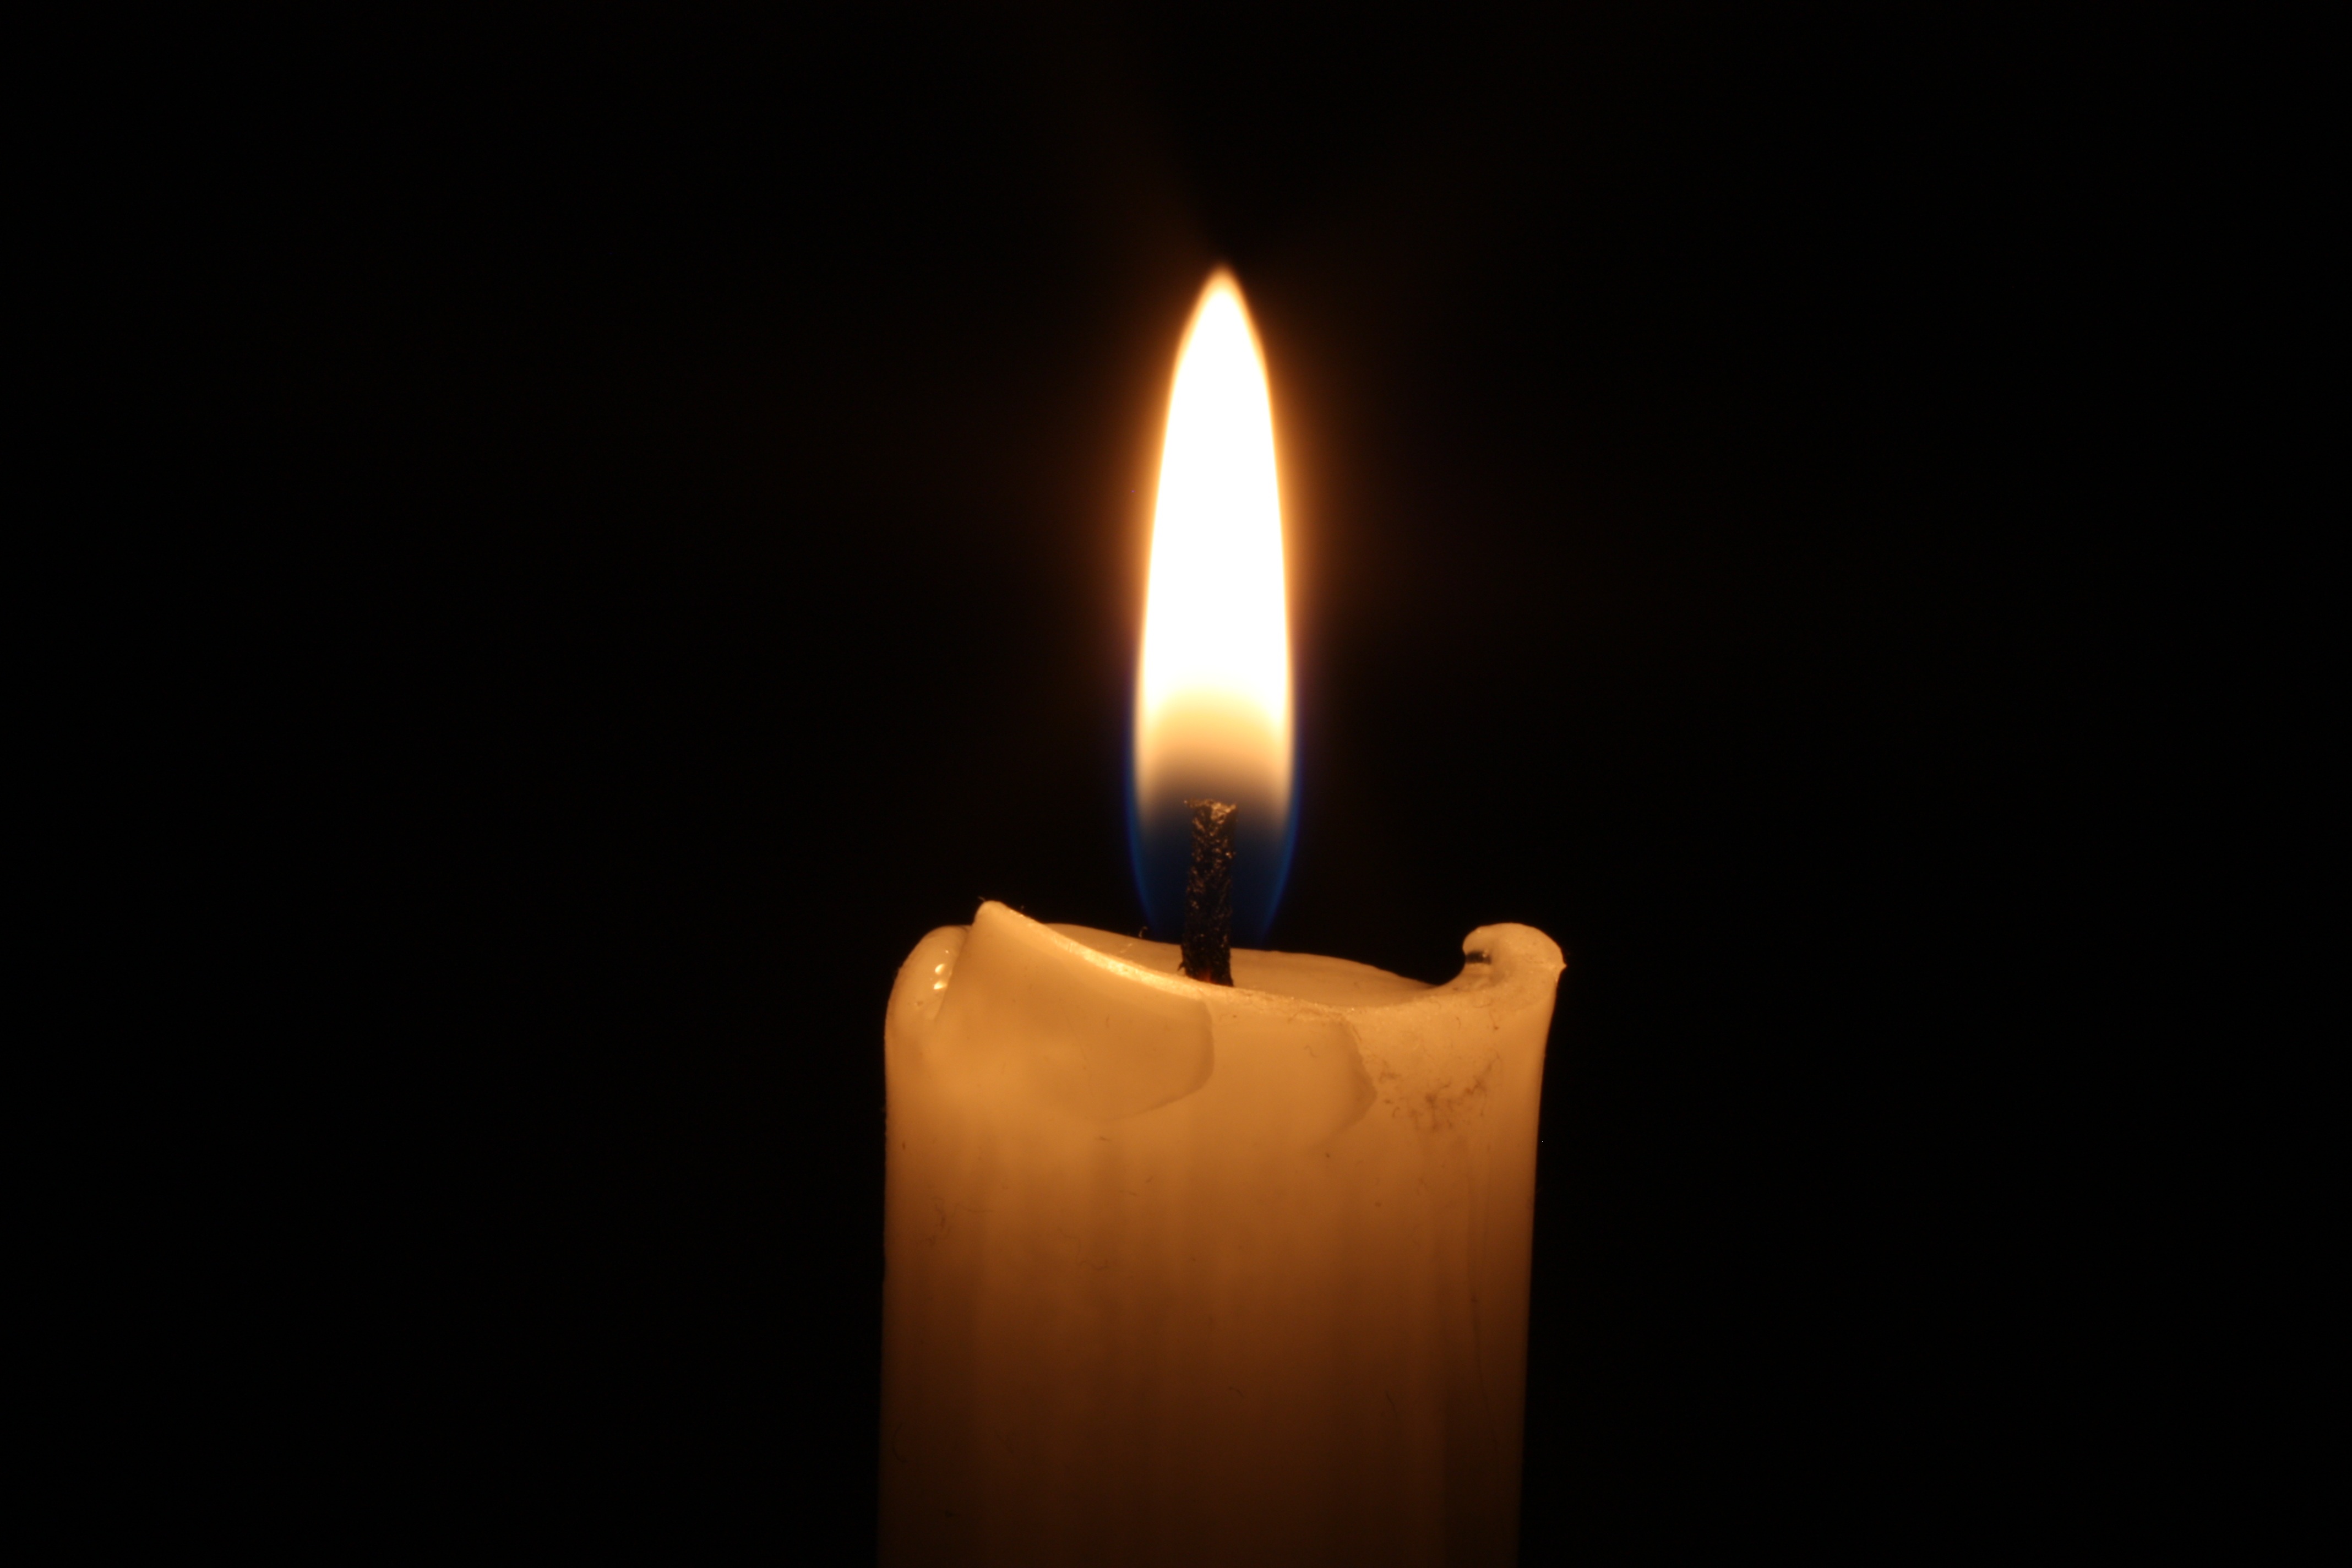
light, flame, fire, darkness, candle, lighting, decor, candlelight, flameless candle